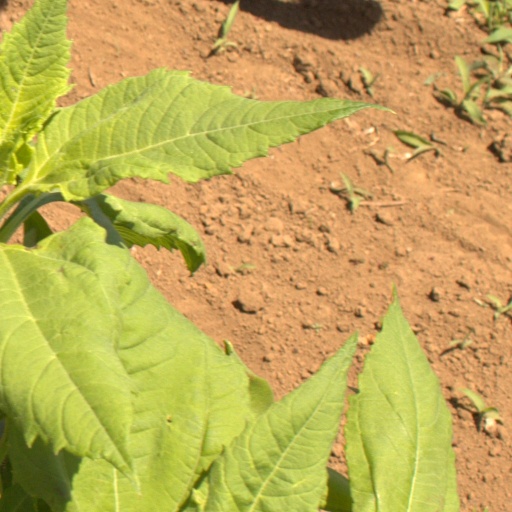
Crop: Jerusalem artichoke